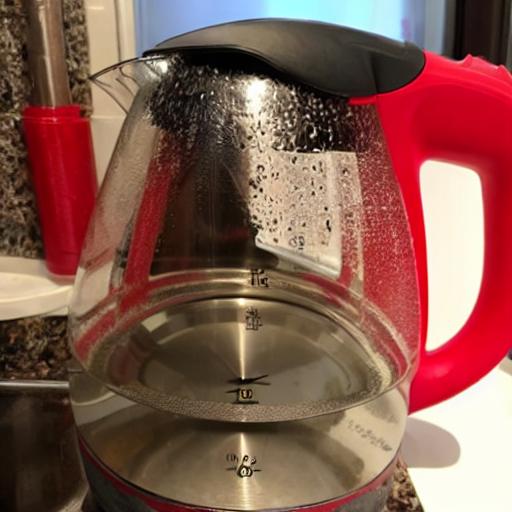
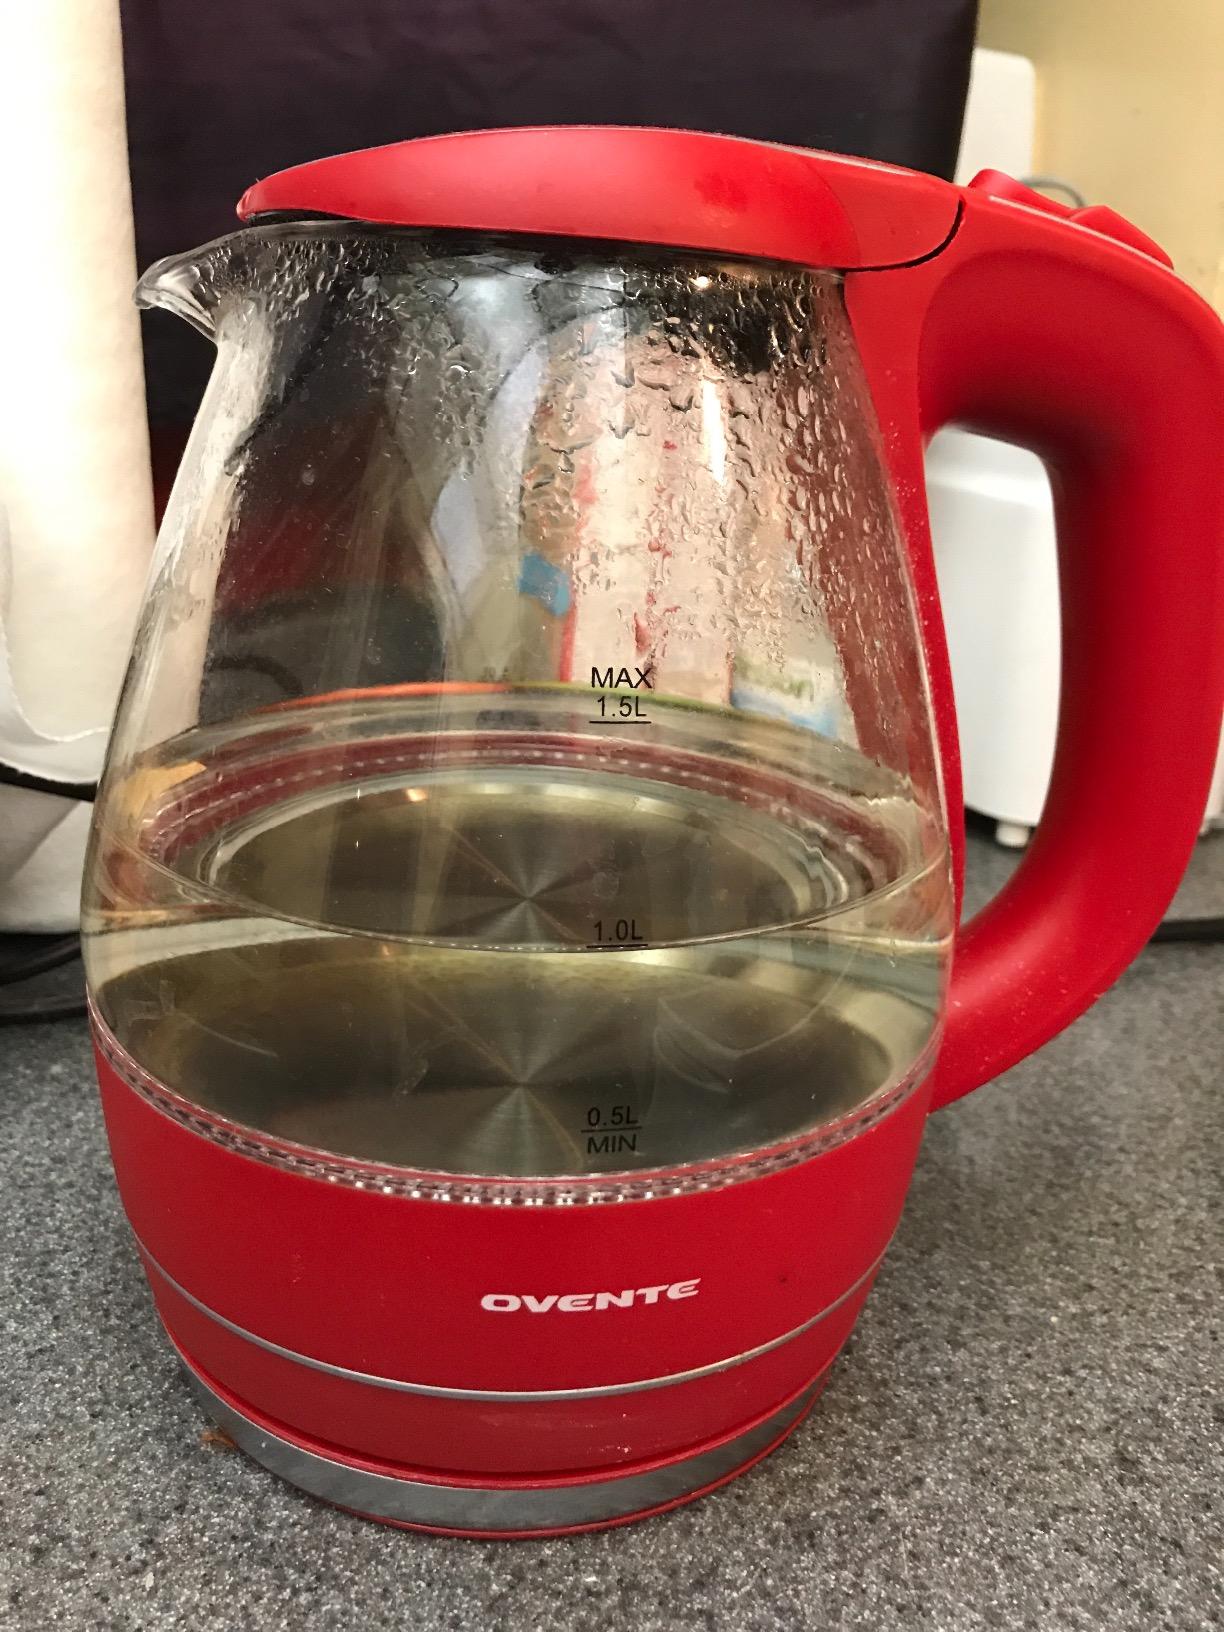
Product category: items_kettle
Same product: no